Marcel Cerdan

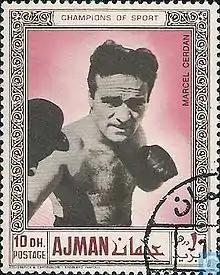
Marcel Cerdan on a 1969 Ajman stamp

Cerdan began boxing professionally on 4 November 1934 in Meknes, Morocco, beating Marcel Bucchianeri by a decision in six rounds. He then ran a streak of 47 wins in a row between that first bout and 4 January 1939, when he lost for the first time, to Harry Craster by a disqualification in five rounds in London. Cerdan campaigned heavily in the French territories of Algeria and Morocco during that part of his career, as well as in metropolitan France. In 1938, he beat Omar Kouidri in a 12-round decision at Casablanca to claim the French welterweight title.